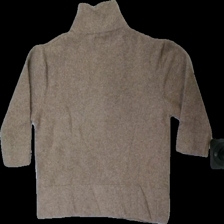
View: back
Type: Sweater
Category: Ladies
Brand: Not in the list
Brand text on label: E.M (Emma och Malena)
Colors: Brown
Material: 100% wool
Cut: Regular, Turtle neck
Size: L
Season: Winter
Price range: 50-100
Recommended usage: Reuse
Description: Brown wool sweater from EM (Emma och Malena), size L, but now fits more like a size M due to shrinkage. Okay condition.
Comment: The sweater has most likely been shrunk while being washed.